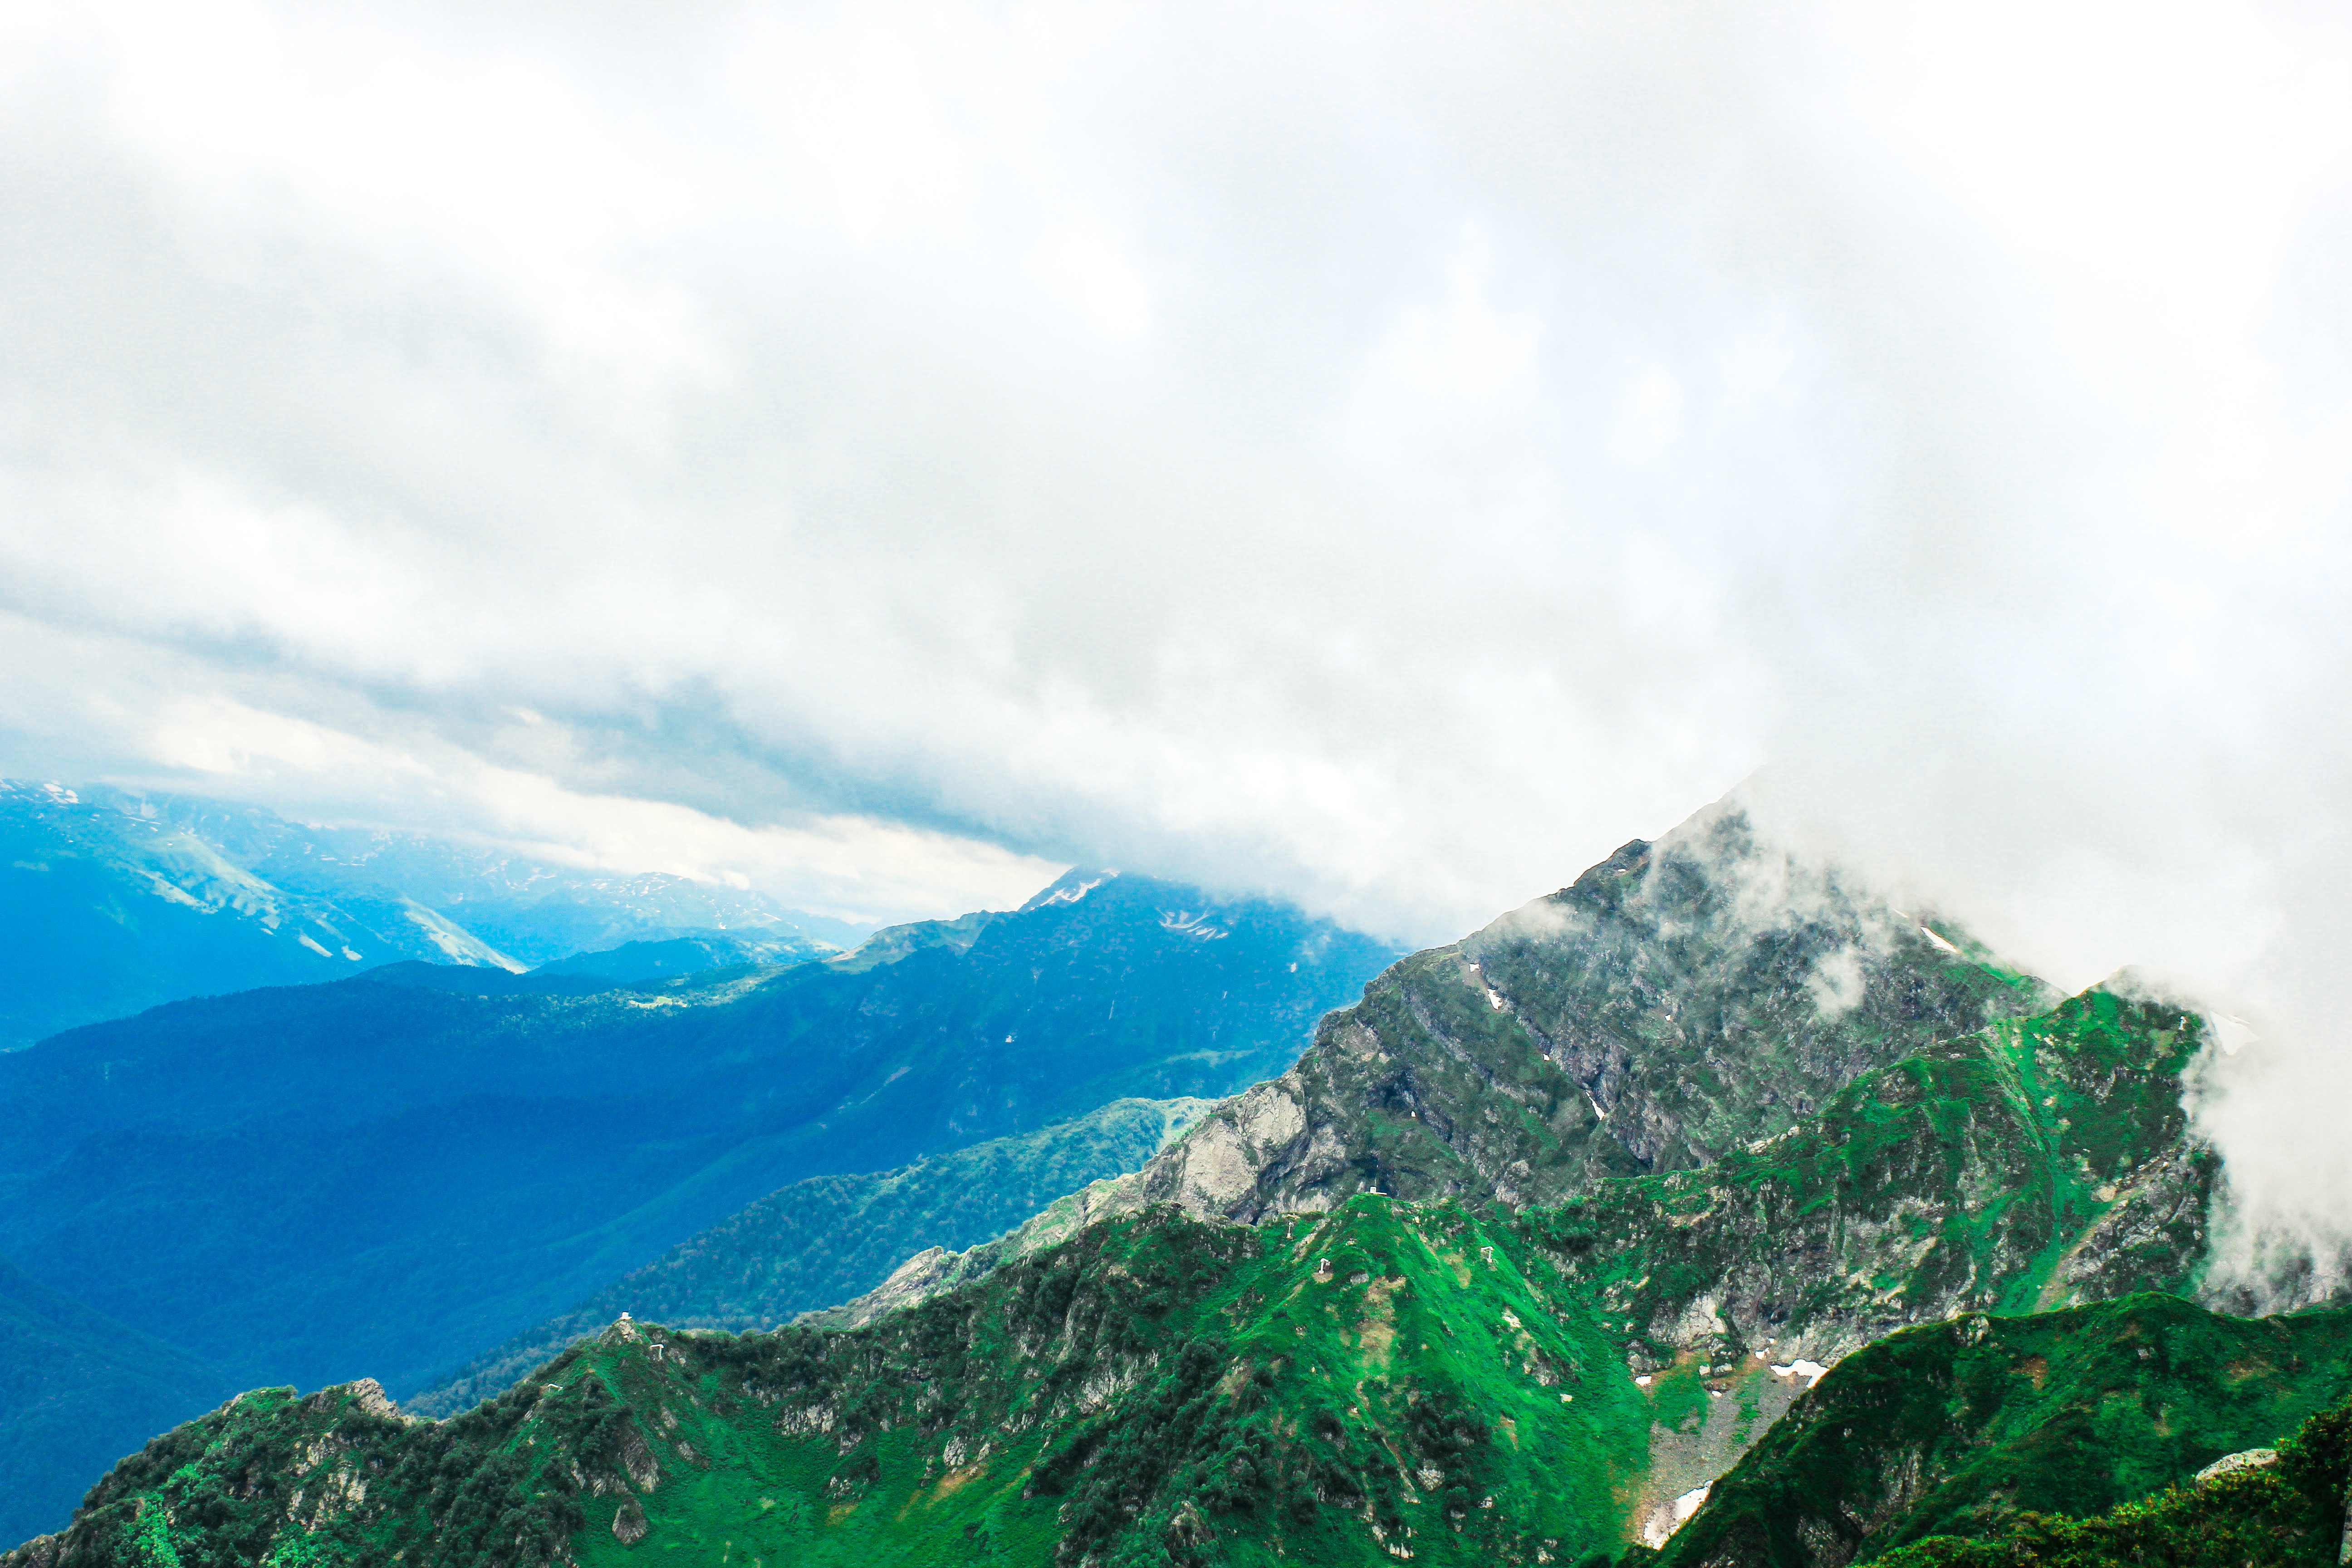
mountain, mountain range, fjord, terrain, ridge, summit, alps, plateau, fell, landform, mountain pass, geographical feature, mountainous landforms